Atheist Manifesto: The Case Against Christianity, Judaism, and Islam

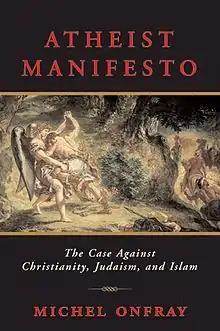
Cover of the 2007 English edition of by Michel Onfray (translated by Jeremy Leggatt under the name Atheist Manifesto: The Case Against Christianity, Judaism, and Islam), published by Arcade (originally published in French by Grasset in 2005). The cover uses a detail of Eugène Delacroix's painting (1861).

In the first part "Athéologie", the author develops Nietzsche's doctrine, but criticizing his view on the death of God. Then he shows how the concept of atheist was originally a pejorative connotation and concluded that the survival of Christianity in the form of Christian atheism on the Judeo-Christian morality.